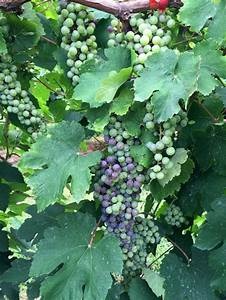
Label: grape